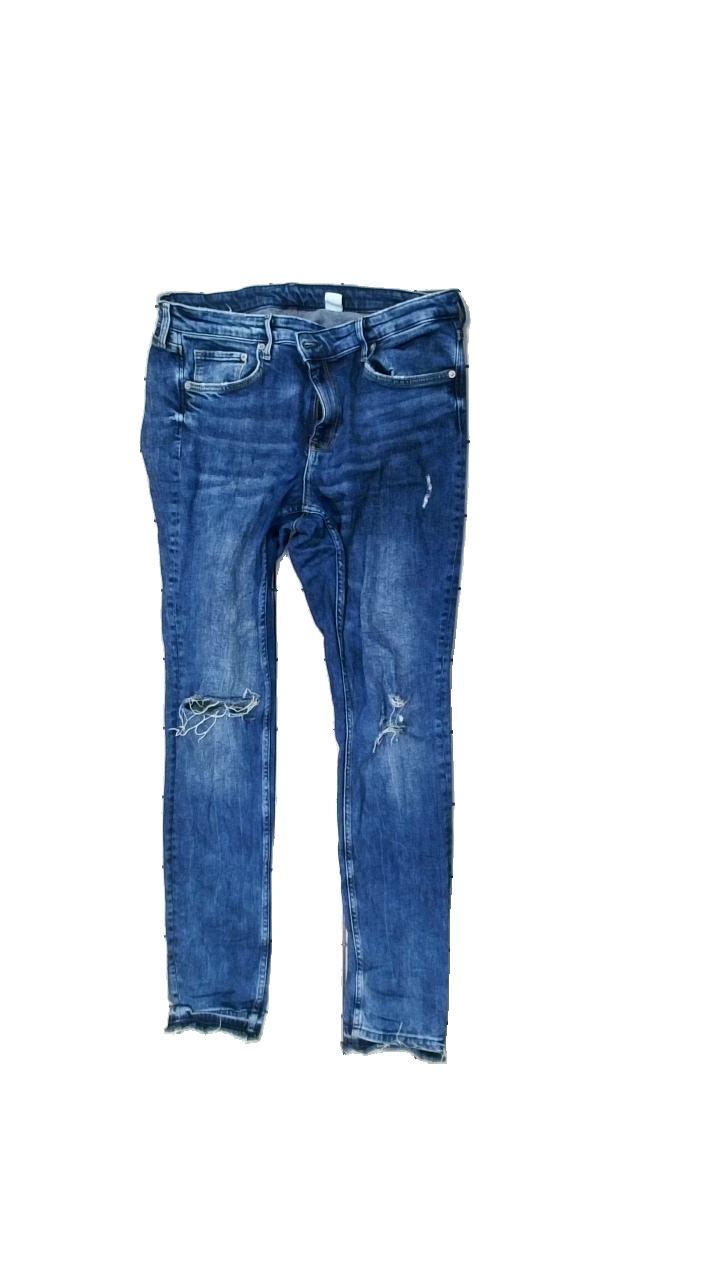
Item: Jeans (Ladies)
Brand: H&m
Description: Blue tight jeans
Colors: Blue
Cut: Tight
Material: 100% Cotton
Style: Denim
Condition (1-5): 5
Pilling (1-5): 5
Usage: Reuse
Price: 50-100